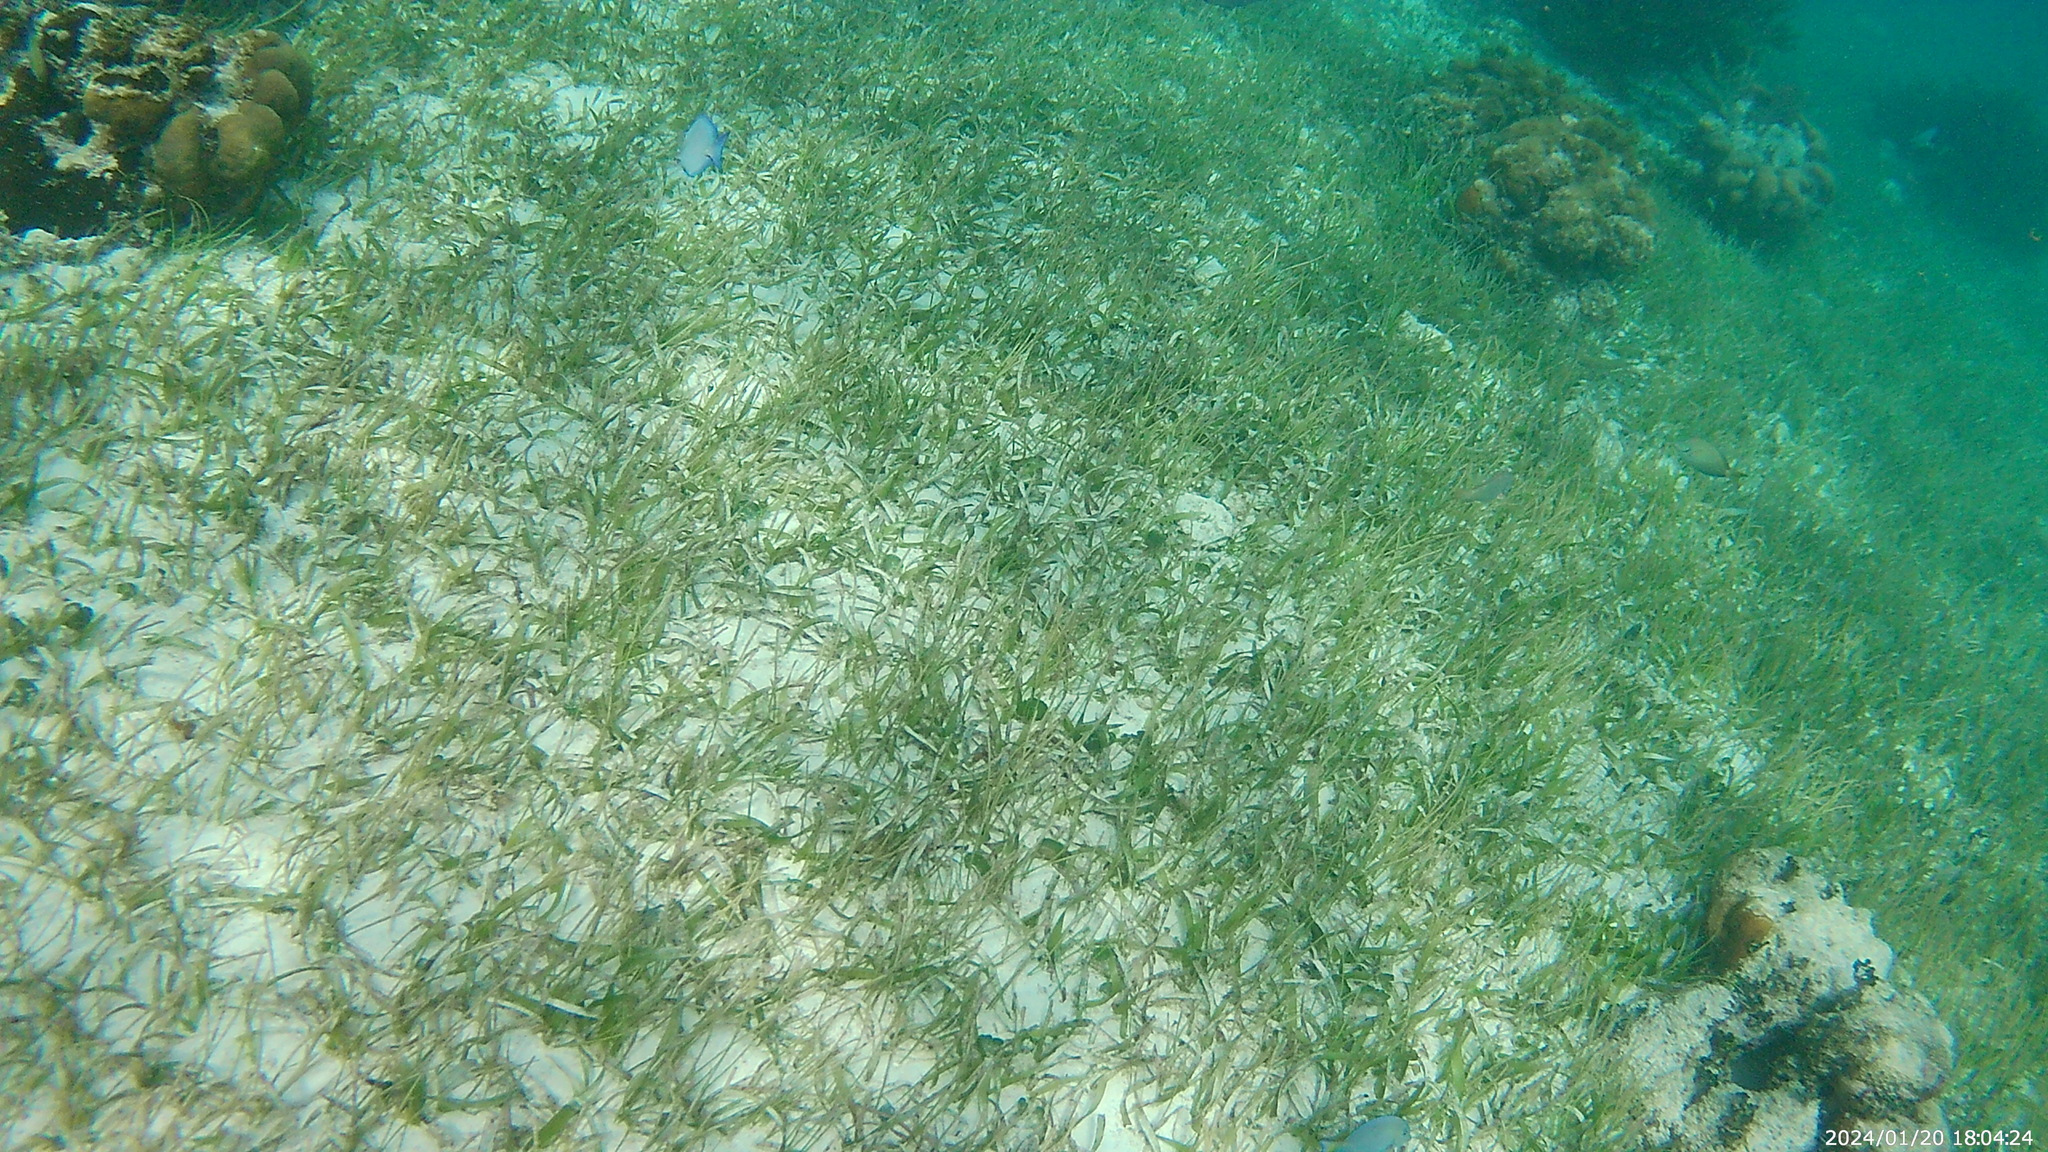
Acanthurus coeruleus (Atlantic Blue Tang)